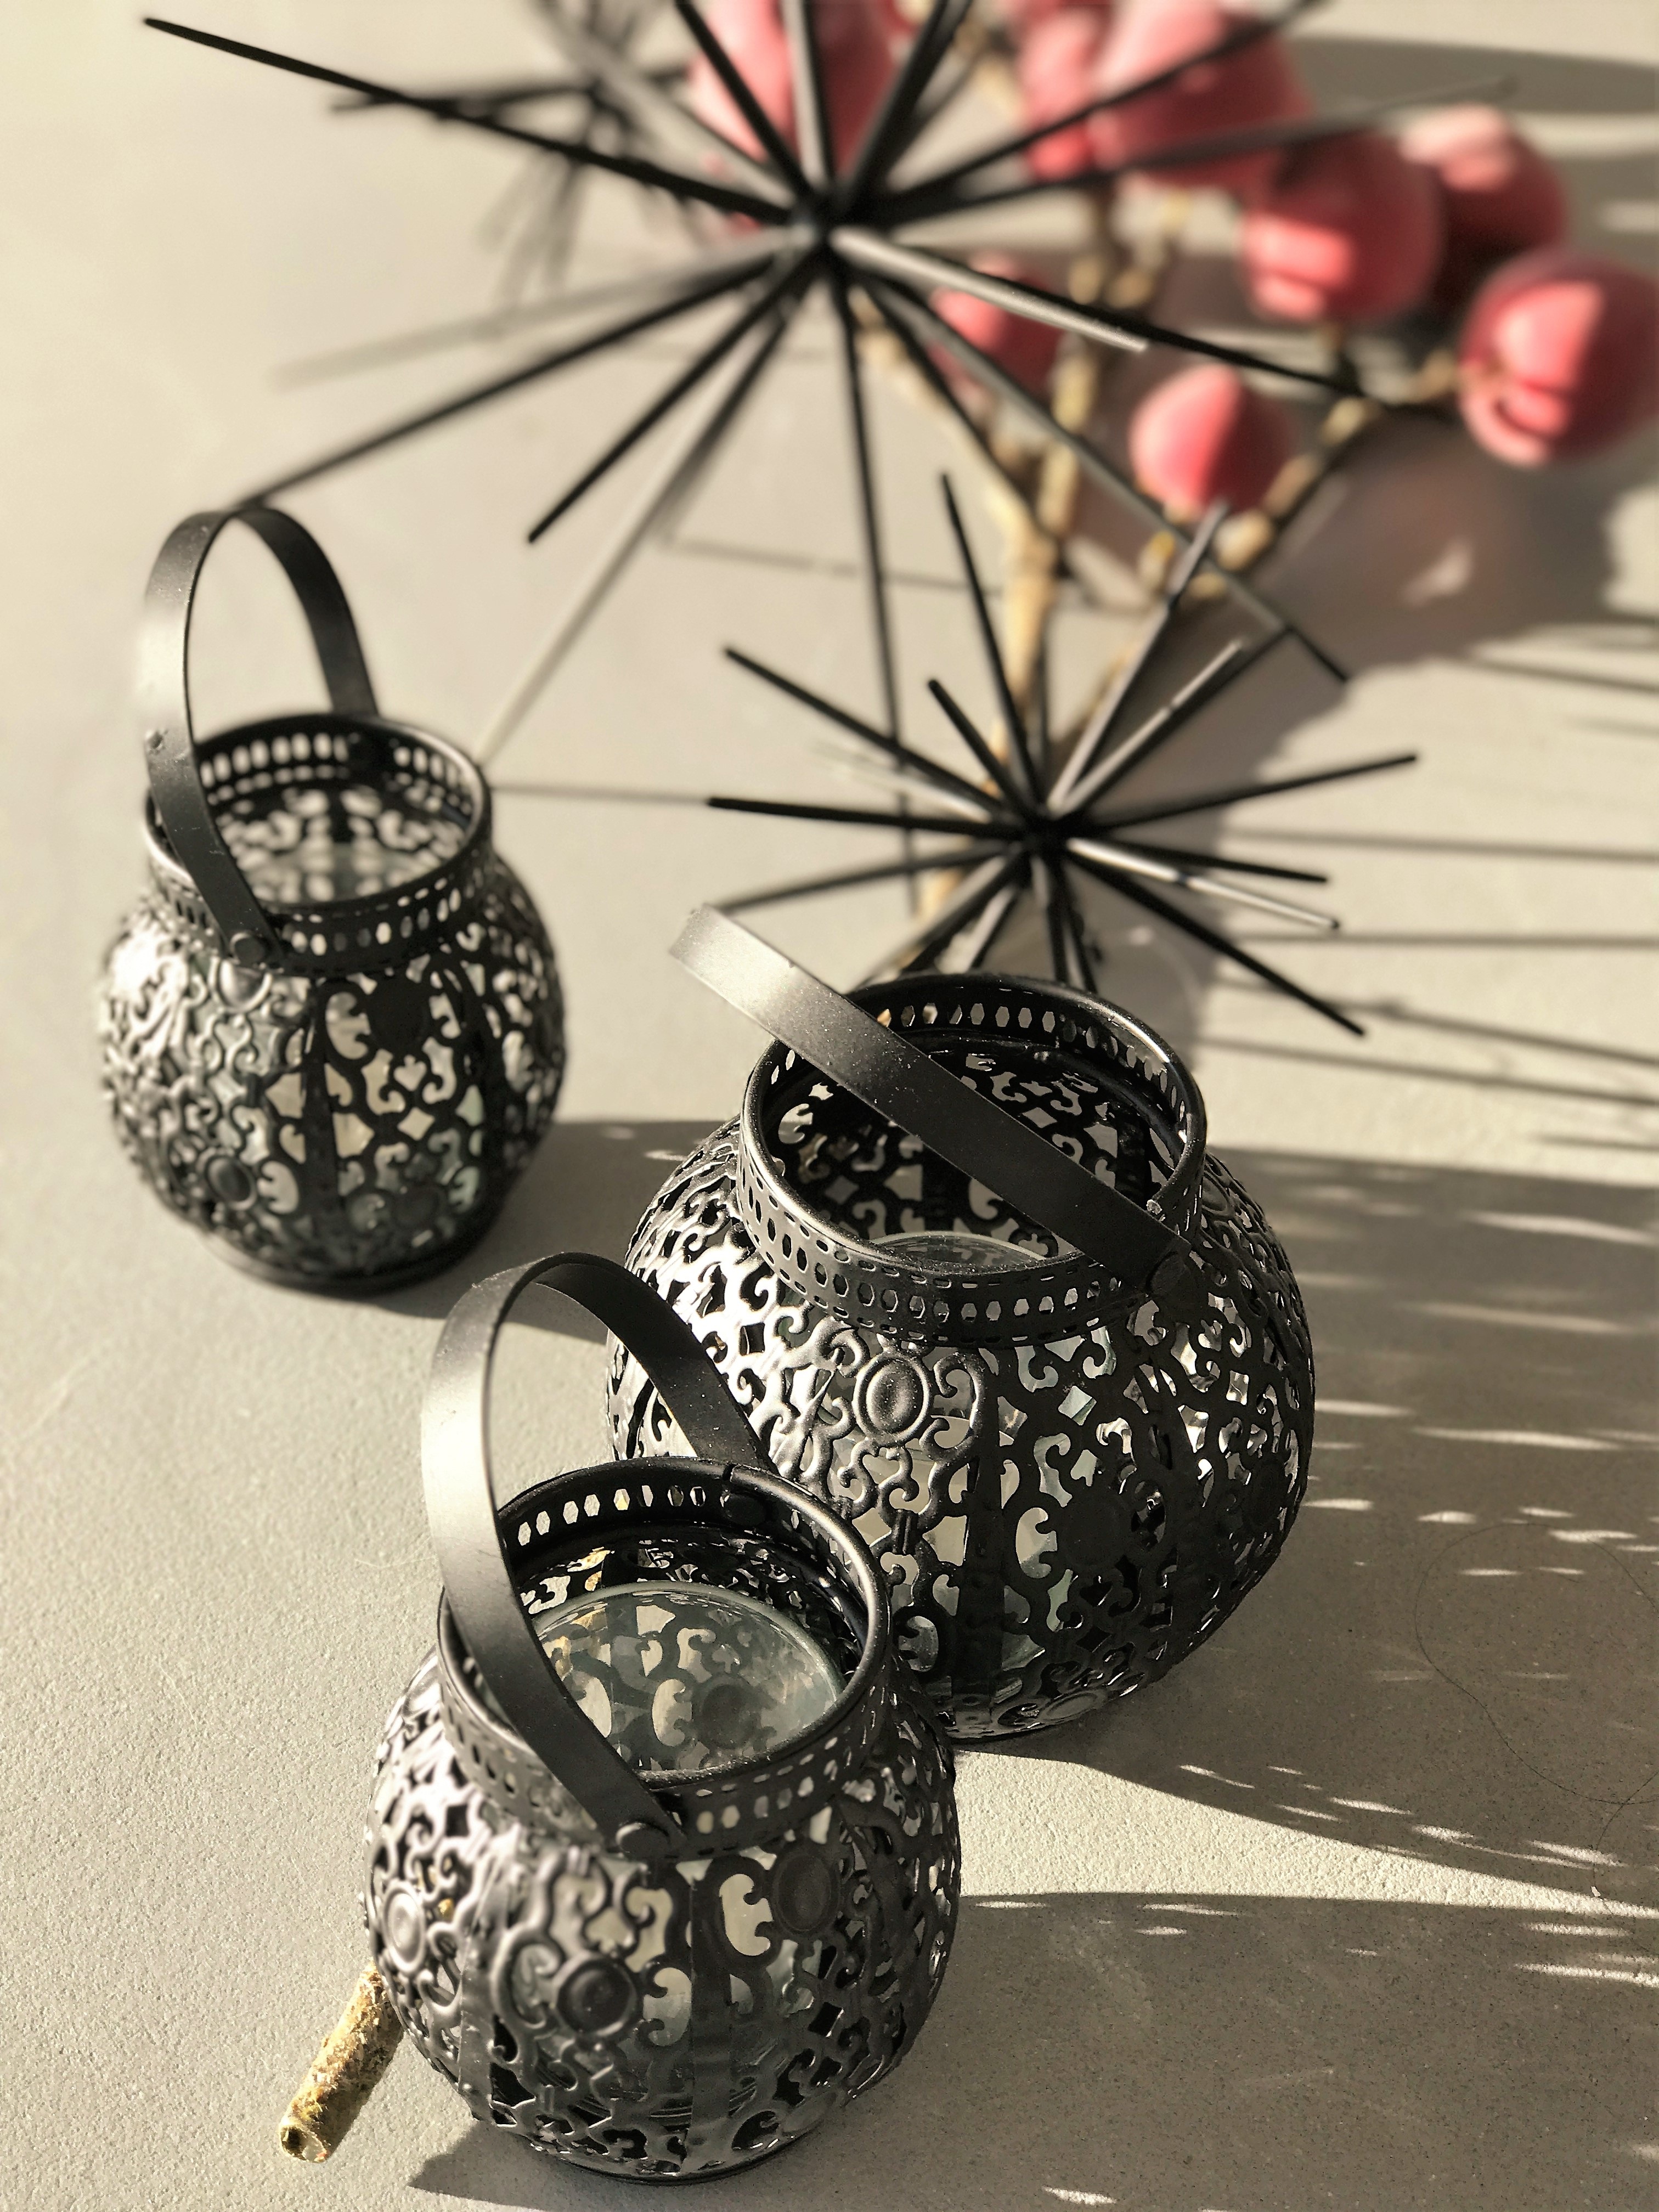
wheel, love, decoration, pattern, bead, christmas, deco, art, lights, design, decorative, earrings, lamps, artificial, ornaments, artfully, table decorations, floral arrangement, fashion accessory